Milnrow

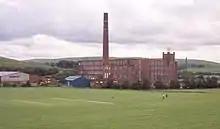
Butterworth Hall Mill was Milnrow's last cotton mill.

Shallow coal mining was recorded at Milnrow in 1610, while legal documents dated 1624 state that there were six cottages at Milnrow; with a further nine at Butterworth Hall, and three at Ogden. Millstone Grit was the main building material of the time, used for dry stone farmhouses and field boundaries. Milnrow stayed this way throughout the Late Middle Ages— its chapel appearing intermittently in records— until woollen weaving was introduced. Beginning as a subsidiary occupation, the carding, spinning, and handloom weaving of woollen cloth in the domestic system became the staple industry of Milnrow in the 17th century. This was supported by the development of medieval trans-Pennine packhorse tracks, such as Rapes Highway routed from Milnrow to Marsden, allowing access to woollen markets in Yorkshire and enabling commercial prosperity and expansion. Fulling and textile bleaching was introduced, and Milnrow became "especially known for fellmongering", and "distinguished for its manufacture of flannels". Demand for Milnrow flannel began to outstrip its supply of wool, resulting in imports from Ireland and the English Midlands. An estimated 40,000–50,000 sheep hides were ordered every week, and Milnrow's William Clegg Company established what was said to be the largest fellmongering yard in England. Trade tokens were struck in Milnrow by local metalworkers to supplement a shortage of coins. Sandstone was quarried in the late-17th century, providing Milnrow with the material to extend the fully reinstated Milnrow Chapel in 1715, as well as new three-storey "fine stone domestic workshops" or weavers' cottages during the 18th century. These had dwelling quarters on the lower floors and loom-shops on the top floor. Milnrow became a village of working class traders who used Rochdale as a central marketing and finishing hub; the curate of Milnrow remarked that the gentry and yeomen classes had all left the area by 1800. Road links to other markets were enhanced during the late-18th century, culminating in an Act of Parliament passed in 1805 to create a turnpike from Newhey to Huddersfield.